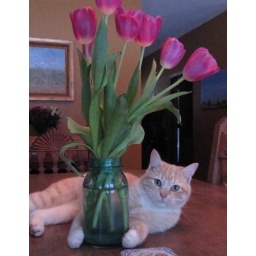
He used to be a barn cat but then his sister, Peaches, got crushed under a tree. Poor Peaches!